Climate Pledge Arena

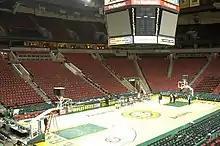
Interior of KeyArena when it served as the home of the Seattle SuperSonics (now the Oklahoma City Thunder)

The Coliseum in this incarnation hosted two NBA Finals, in 1978 and 1979, both between the Washington Bullets and SuperSonics. The Bullets won in 1978, prevailing in in Seattle. The Sonics retaliated the following year, winning in Game 5 on the Bullets' home court, thus capturing the franchise's only championship. Upon the opening of the new Kingdome in 1976, which first hosted the NFL's Seahawks and NASL's Sounders followed by MLB's expansion Mariners in 1977, the Sonics would begin playing a small number of home games at the stadium. For the championship 1978-79 season, the basketball club moved into the Kingdome full-time. They would call it home through the 1984–85 season, after which the team returned to the Coliseum. During those 7 years, the Sonics would occasionally play home playoff games at the Coliseum or Hec Edmundson Pavilion so as to not interfere with the Mariners' regular season home schedule. They would continue to play occasional games at the Kingdome through the late 1980s and early 1990s.